Shinano-Tokiwa Station

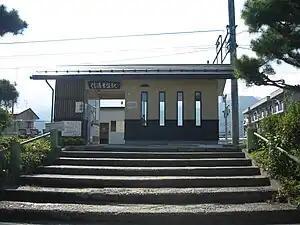
Shinano-Tokiwa Station in September 2009

is a railway station on the Ōito Line in the city of Ōmachi, Nagano Prefecture, Japan, operated by East Japan Railway Company (JR East).